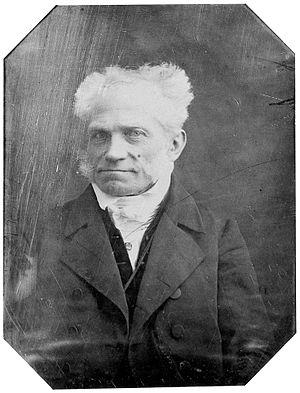
Arthur Schopenhauer [aʁtyʁ ʃɔpɛn‿awœʁ] est un philosophe allemand, né le 22 février 1788 à Danzig, mort le 21 septembre 1860 à Francfort-sur-le-Main.